Tomb of the Unknown Soldier (Italy)

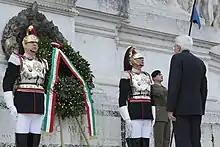
The President of the Italian Republic Sergio Mattarella, between the Corazzieri and the guard of honour, pays tribute to the Unknown Soldier (November 4, 2016)

The reason for his strong symbolism lies in the metaphorical transition from the figure of the soldier to that of the people and finally to that of the nation: this transition between increasingly broader and generic concepts is due to the indistinct traits of the non-identification of the soldier.